Tilidine

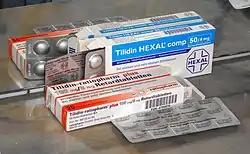
Tilidine

Tilidine is used in the form of hydrochloride or phosphate salt. In Germany, tilidine is available in a fixed combination with naloxone for oral administration (Valoron N and generics); the mixture of naloxone is claimed to lower the abuse liability of the opioid analgesic. This is so that if people take the medication orally (which is the way they are meant to) the opioid blocker, naloxone, has minimal effects on them but if they inject it the naloxone becomes bioavailable and hence antagonises the effects of the tilidine producing withdrawal effects. In Switzerland the original Valoron brand with only tilidine and no naloxone is also available.